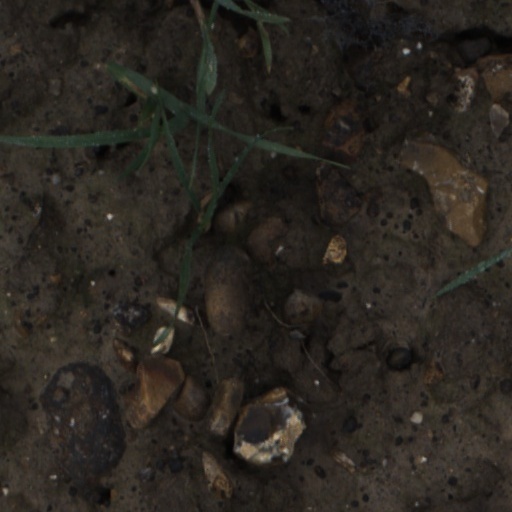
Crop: wheat